Vladimir Mayakovsky

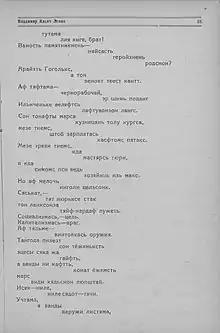
Mayakovsky's poetry is visibly recognizable by its unique indentation

Mayakovsky's suicide occurred after a dispute with Polonskaya, with whom he had a brief but unstable romance. Polonskaya, who was in love with the poet, but unwilling to leave her husband, was the last one to see Mayakovsky alive. But, as Lilya Brik stated in her memoirs, "the idea of suicide was like a chronic disease inside him, and like any chronic disease it worsened under circumstances that, for him, were undesirable…" According to Polonskaya, Mayakovsky mentioned suicide on 13 April, when the two were at Valentin Katayev's place, but she thought he was trying to emotionally blackmail her and "refused to believe for a second [he] could do such a thing."